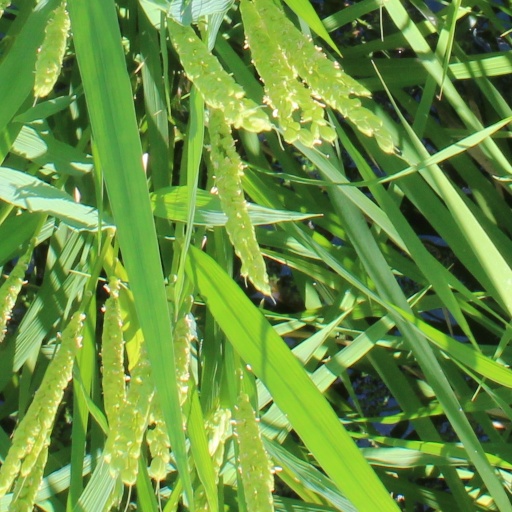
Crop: rice